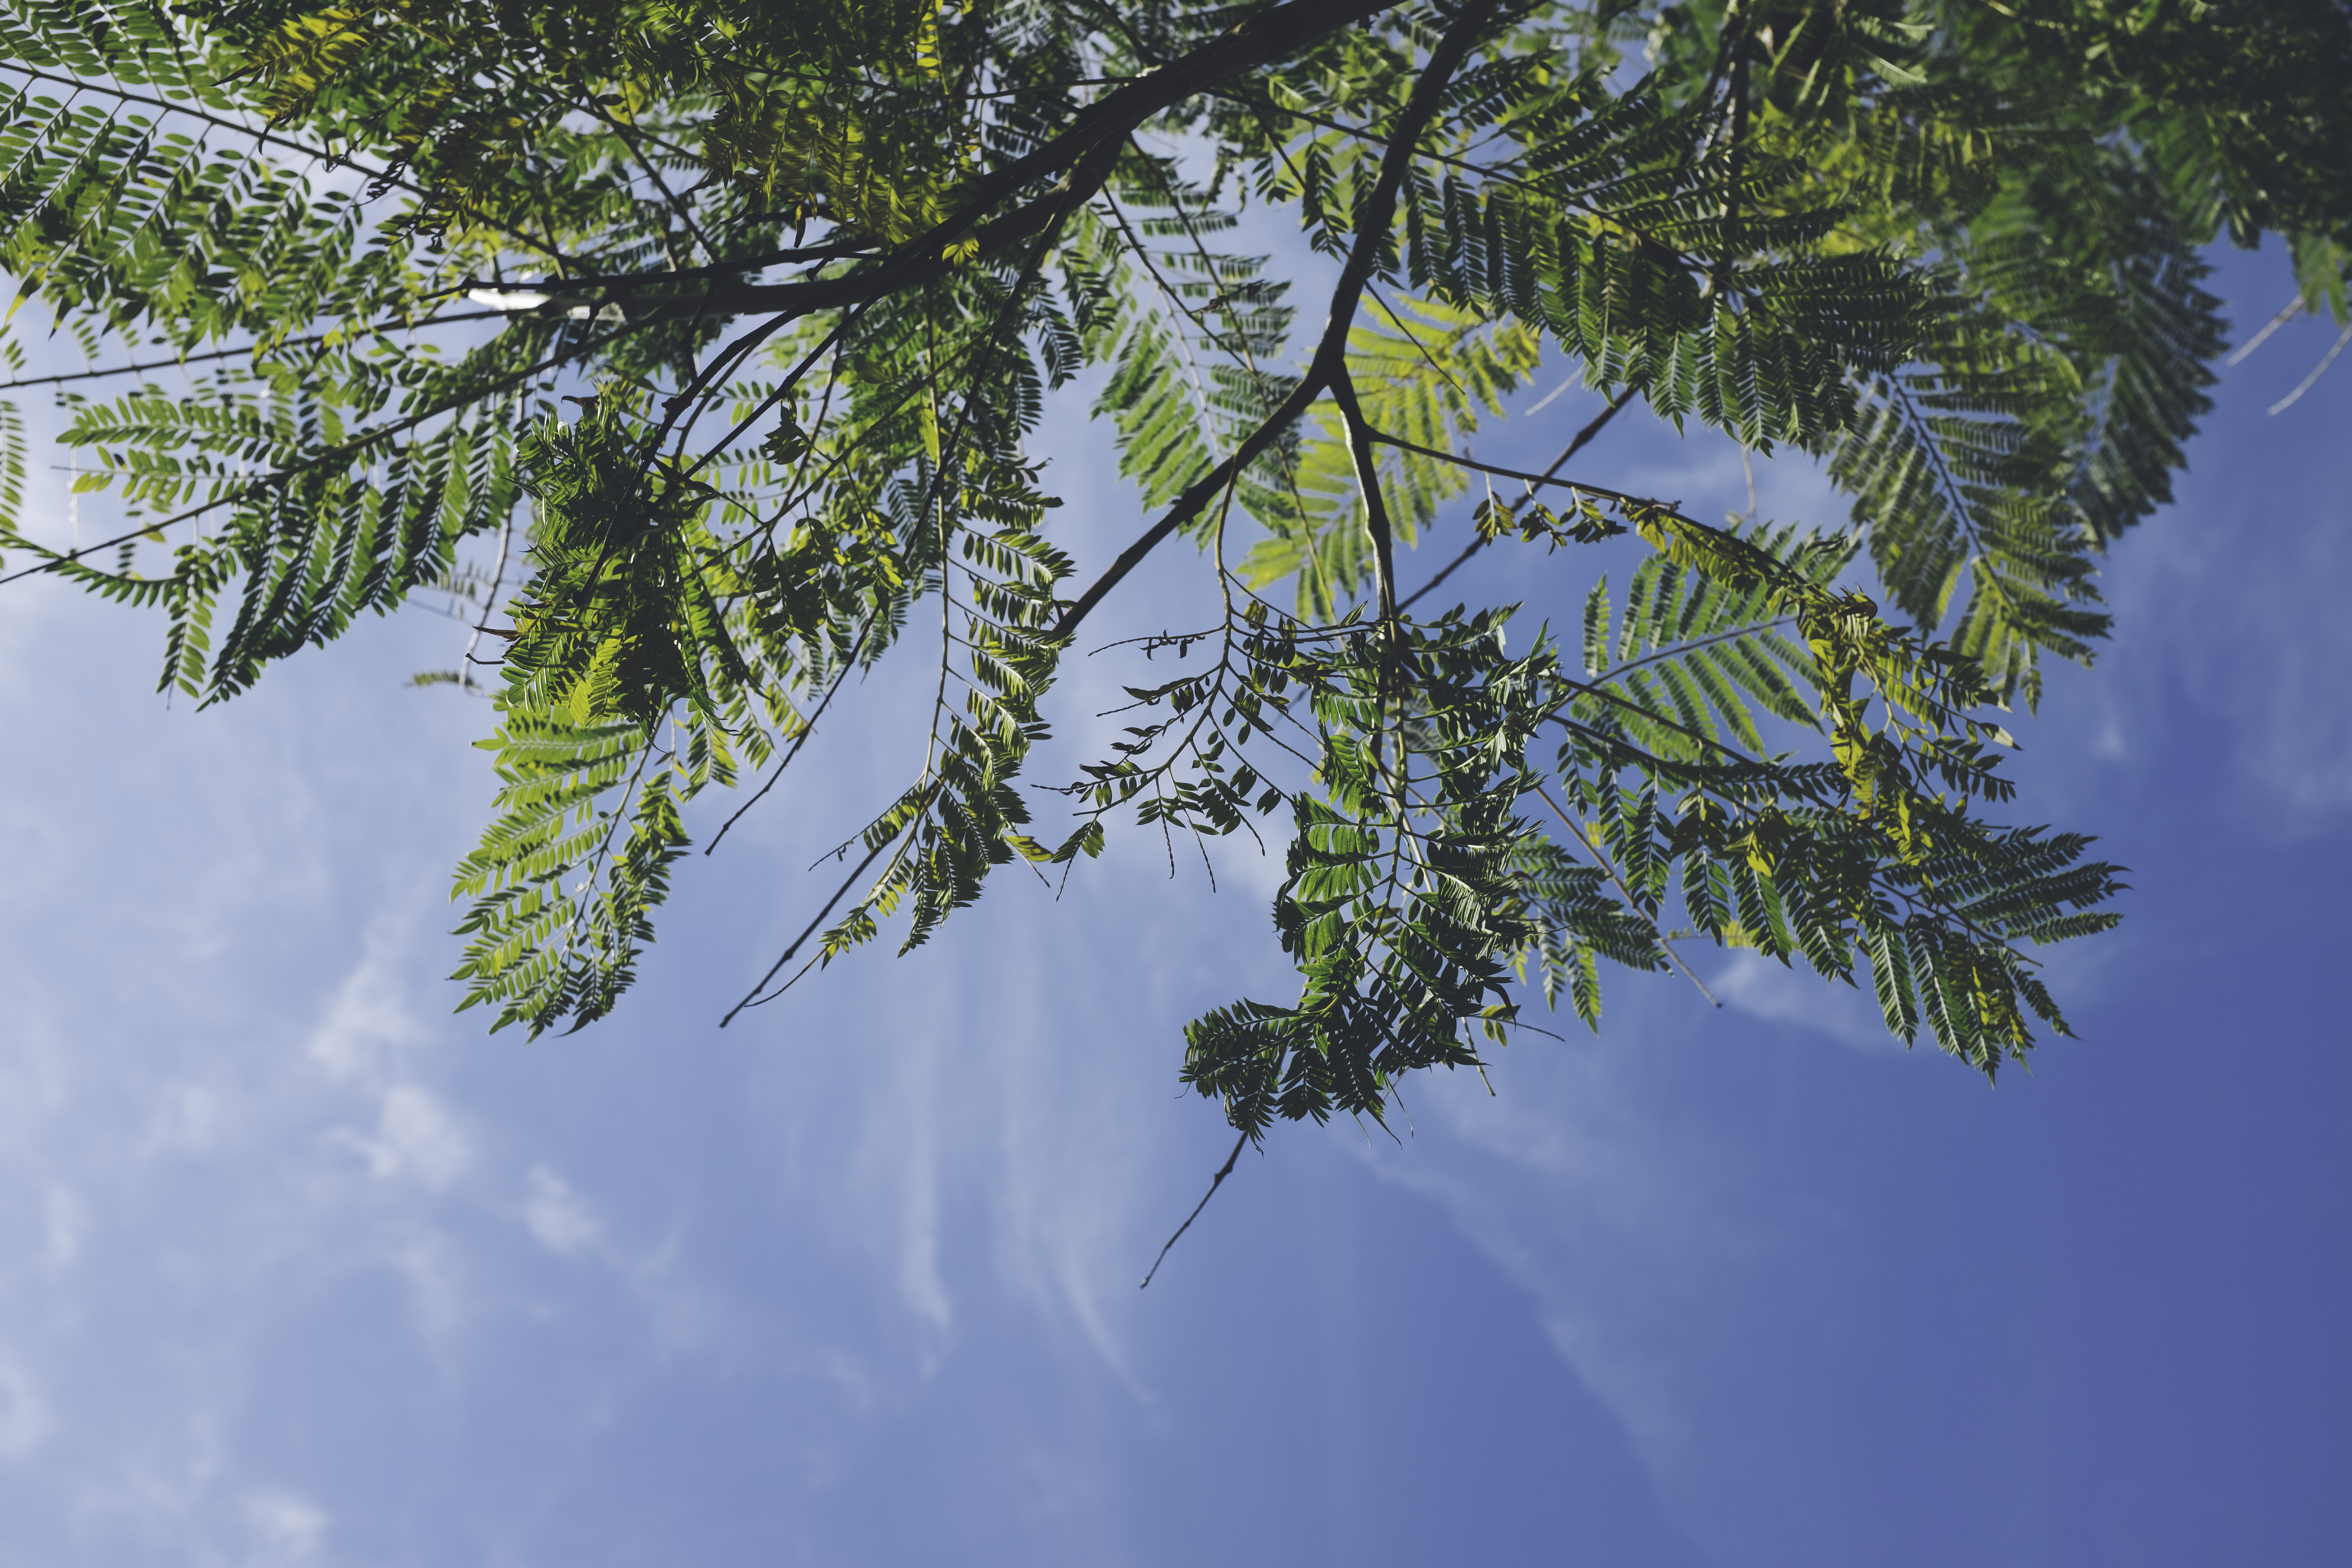
tree, branch, plant, sky, sunlight, leaf, flower, green, botany, leaves, plant stem, woody plant, land plant, arecales